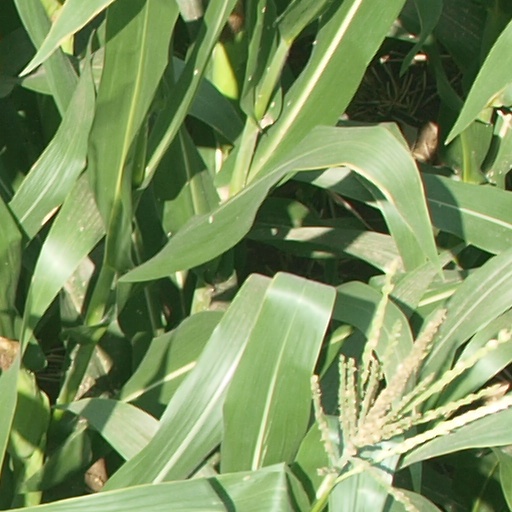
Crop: maize; corn